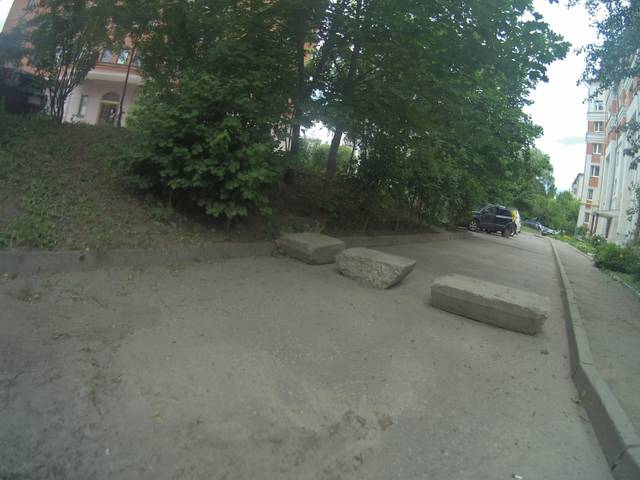
Region: Russia
Coordinates: 56.138, 40.394